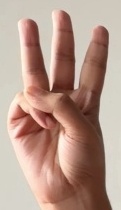
ASL sign: 6